Anacardiaceae

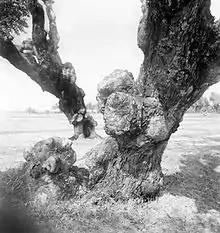
"Lannea coromandelica" ("Lannea grandis") in Banten, Indonesia

Trees or shrubs, each has inconspicuous flowers and resinous or milky sap that may be highly poisonous, as in black poisonwood and sometimes foul-smelling.